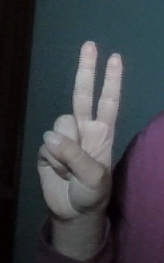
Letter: taa